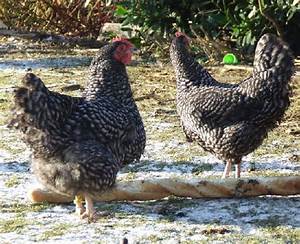
Label: gallina